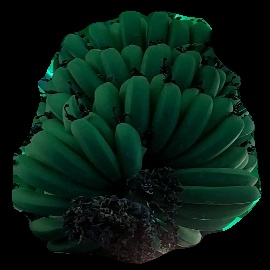
Variety: pachbale
Grade: grade1